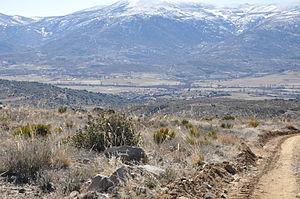
Poveda est une commune de la province d'Ávila dans la communauté autonome de Castille-et-León en Espagne.